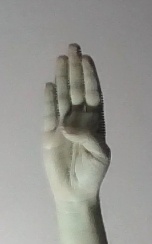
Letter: kaaf